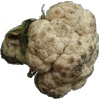
Label: Cauliflower 1